Bačka

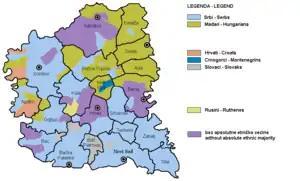
Ethnic map of Serbian Bačka, 2002

According to the 2001 Hungarian census, the rough population of the Hungarian Bácska (including districts of Bajai, Bácsalmási, and Jánoshalmai) stood at 113,432. Note that administrative borders of the districts do not fully correspond with the geographical borders of Hungarian Bácska. Most of the inhabitants of Hungarian Bácska are ethnic Hungarians.